Farmyard Symphony

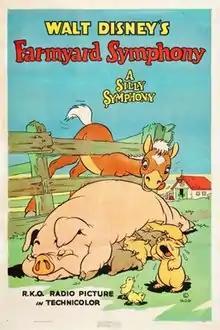

Farmyard Symphony is a 1938 "Silly Symphonies" animated short film. It can be seen as a precursor to "Fantasia" due to using various pieces of classical music in one short. The film was directed by Jack Cutting and produced by Walt Disney.